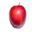
Label: apple